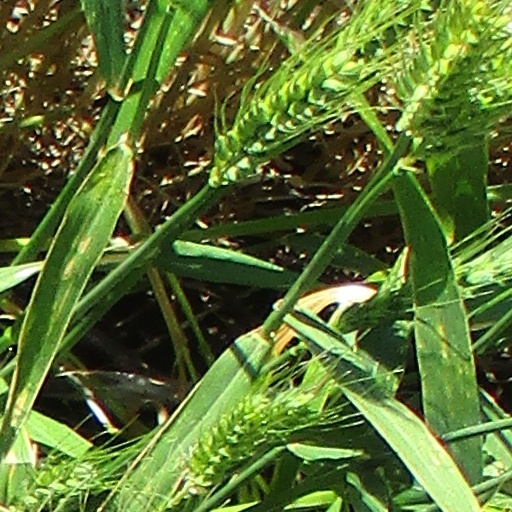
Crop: wheat